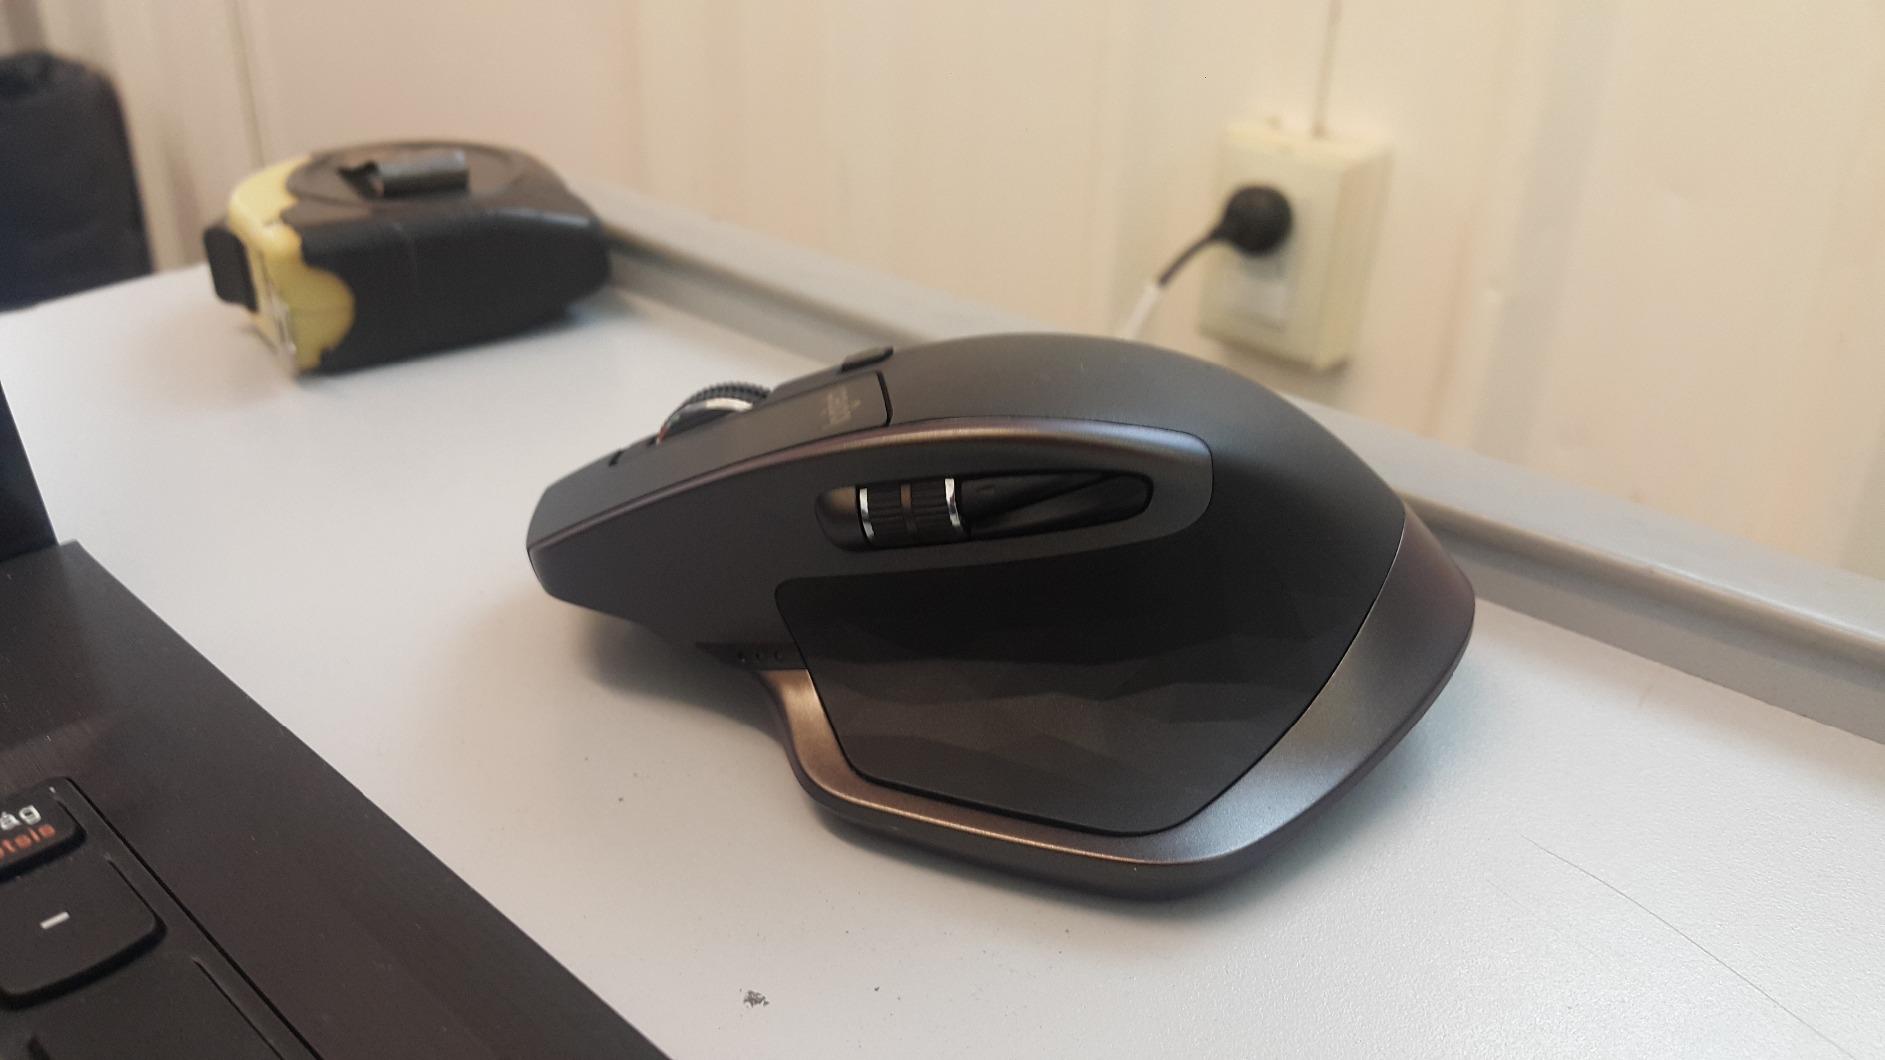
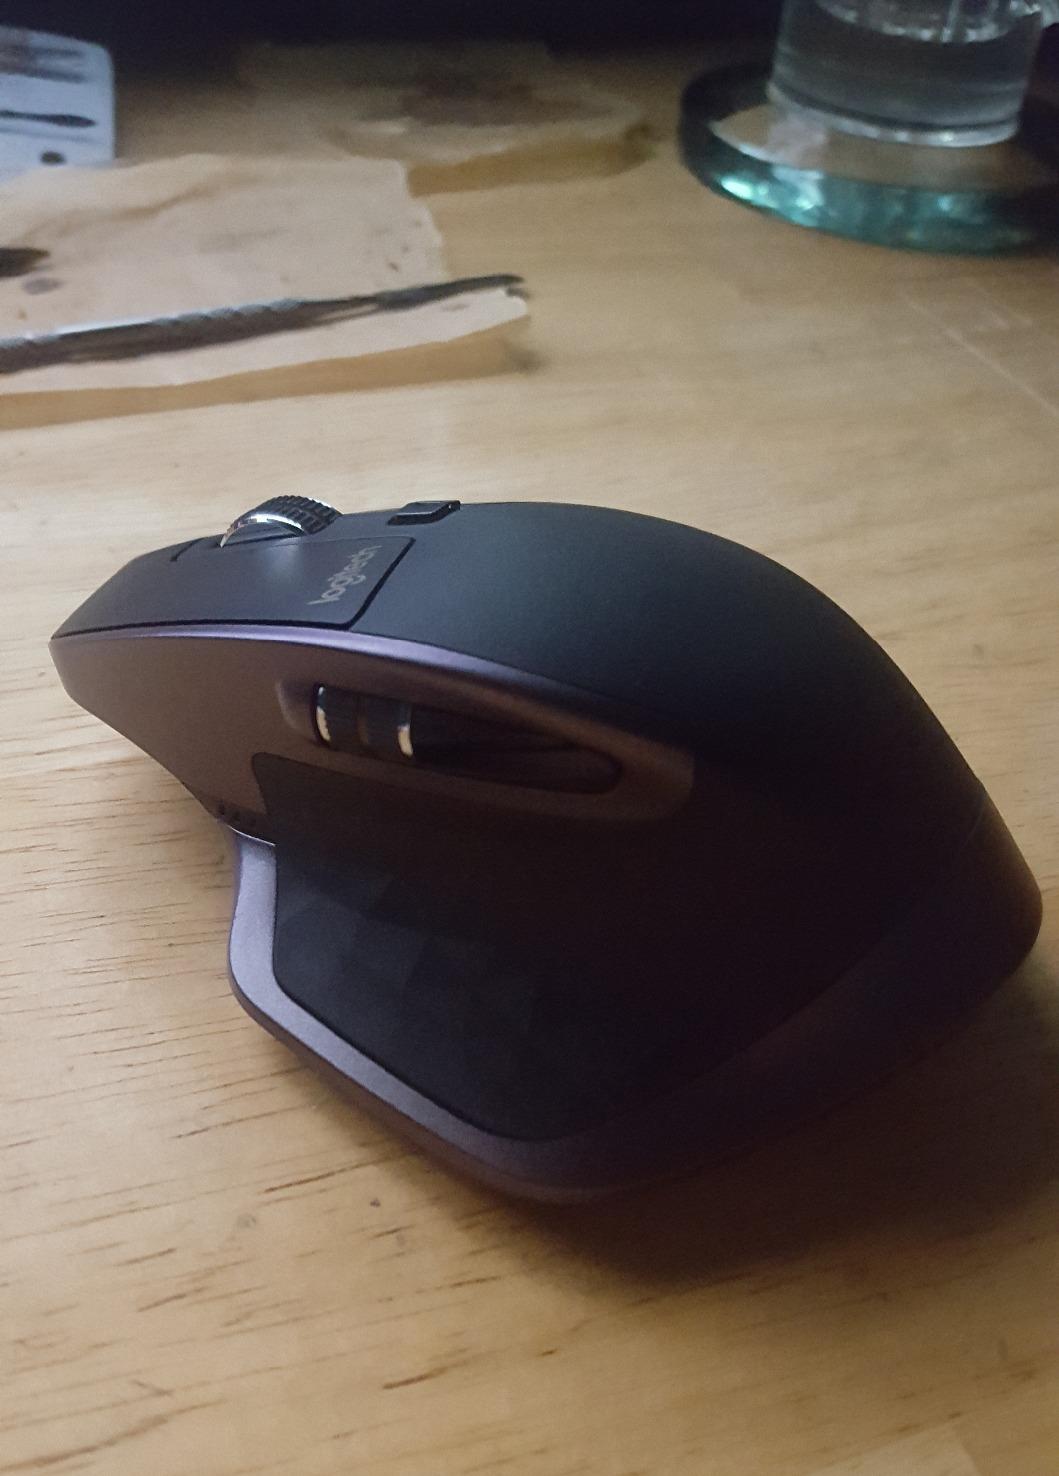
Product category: mouse
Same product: yes